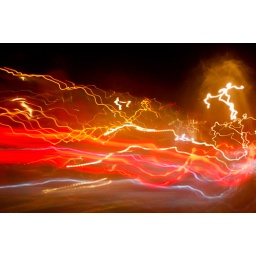
Taken while sitting in my car waiting for the light to turn green.